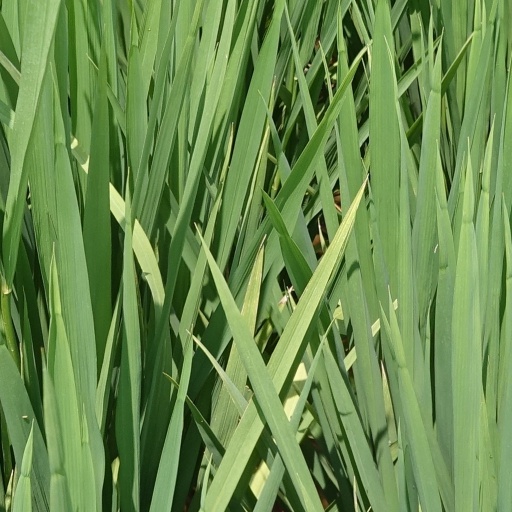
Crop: rice